Gorillaz

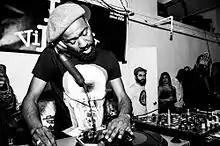
American hip-hop and house producer the Twilite Tone co-produced the band's fifth album "Humanz".

Recording sessions for the band's fifth studio album, "Humanz", began in late 2015 and continued through 2016, taking place in London, New York City, Paris and Jamaica. Albarn enlisted American hip-hop and house producer Anthony Khan, known by his stage name the Twilite Tone, to co-produce the album. Albarn chose Khan from a list of possible producers compiled by Parlophone, the band's record label after Albarn and Khan spoke via Skype. "Humanz" was also co-produced by Remi Kabaka Jr., a friend of Albarn's who had worked with him in the non-profit musical organization Africa Express and also has been the voice actor for the Gorillaz virtual band member Russel Hobbs since 2000. In conceptualizing the album, Albarn and Khan envisioned "Humanz" as being the soundtrack for "a party for the end of the world", with Albarn specifically imagining a future in which Donald Trump won the 2016 U.S. presidential election as context for the album's narrative (Trump becoming president was still considered an unlikely event at the time of recording), explaining "Let's use that as a kind of dark fantasy for this record, let's imagine the night Donald Trump wins the election and how we're all going to feel that night." Khan stated that "The idea of Donald Trump being president allowed us to create a narrative together. I suggested that the album should be about joy, pain and urgency. That was to be our state of mind before we even touched a keyboard or an MPC. Especially in American music, dare I say black music, there's a way of communicating joy that at the same time allows you to feel the struggle the person has been through. And the urgency is there because something needs to be done. So that was the mantra. I wanted to blend Damon, a Briton, with the joy and pain and struggle that African-American music can express." "Humanz" again featured a large cast of featured artists, including Popcaan, Vince Staples, DRAM, Jehnny Beth, Pusha T, Peven Everett, Danny Brown, Grace Jones and Mavis Staples, among others. The first track from the album released publicly was "Hallelujah Money" featuring Benjamin Clementine, released on 20 January 2017 with an accompanying video featuring Clementine. While not an official single, Albarn explained that the band chose to release the track on the day of Trump's inauguration because "It was meant to be something sung at the imaginary inauguration of Donald Trump, which turned out to be the real inauguration of Donald Trump, so we released it because we had imagined that happening and it did happen."